Great Northern boxcab (3 phase)

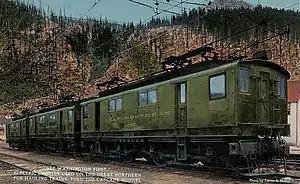
Three Great Northern boxcabs

The GN boxcab locomotives were the first electric locomotives purchased by the Great Northern Railway (GN) for use through the Cascade Tunnel. Four locomotives supplied were built in February and March 1909 by the American Locomotive Company, and delivered in Pullman Green; they used electrical equipment from General Electric and weighed each.